Ibrahim Maaroufi

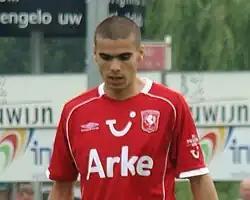
Maaroufi with Twente

Ibrahim Maaroufi (born 18 January 1989) is a Moroccan former professional footballer who played as a midfielder.